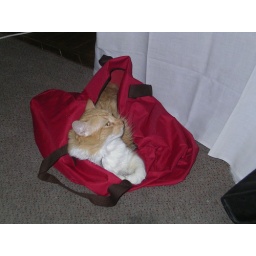
cat in the bag